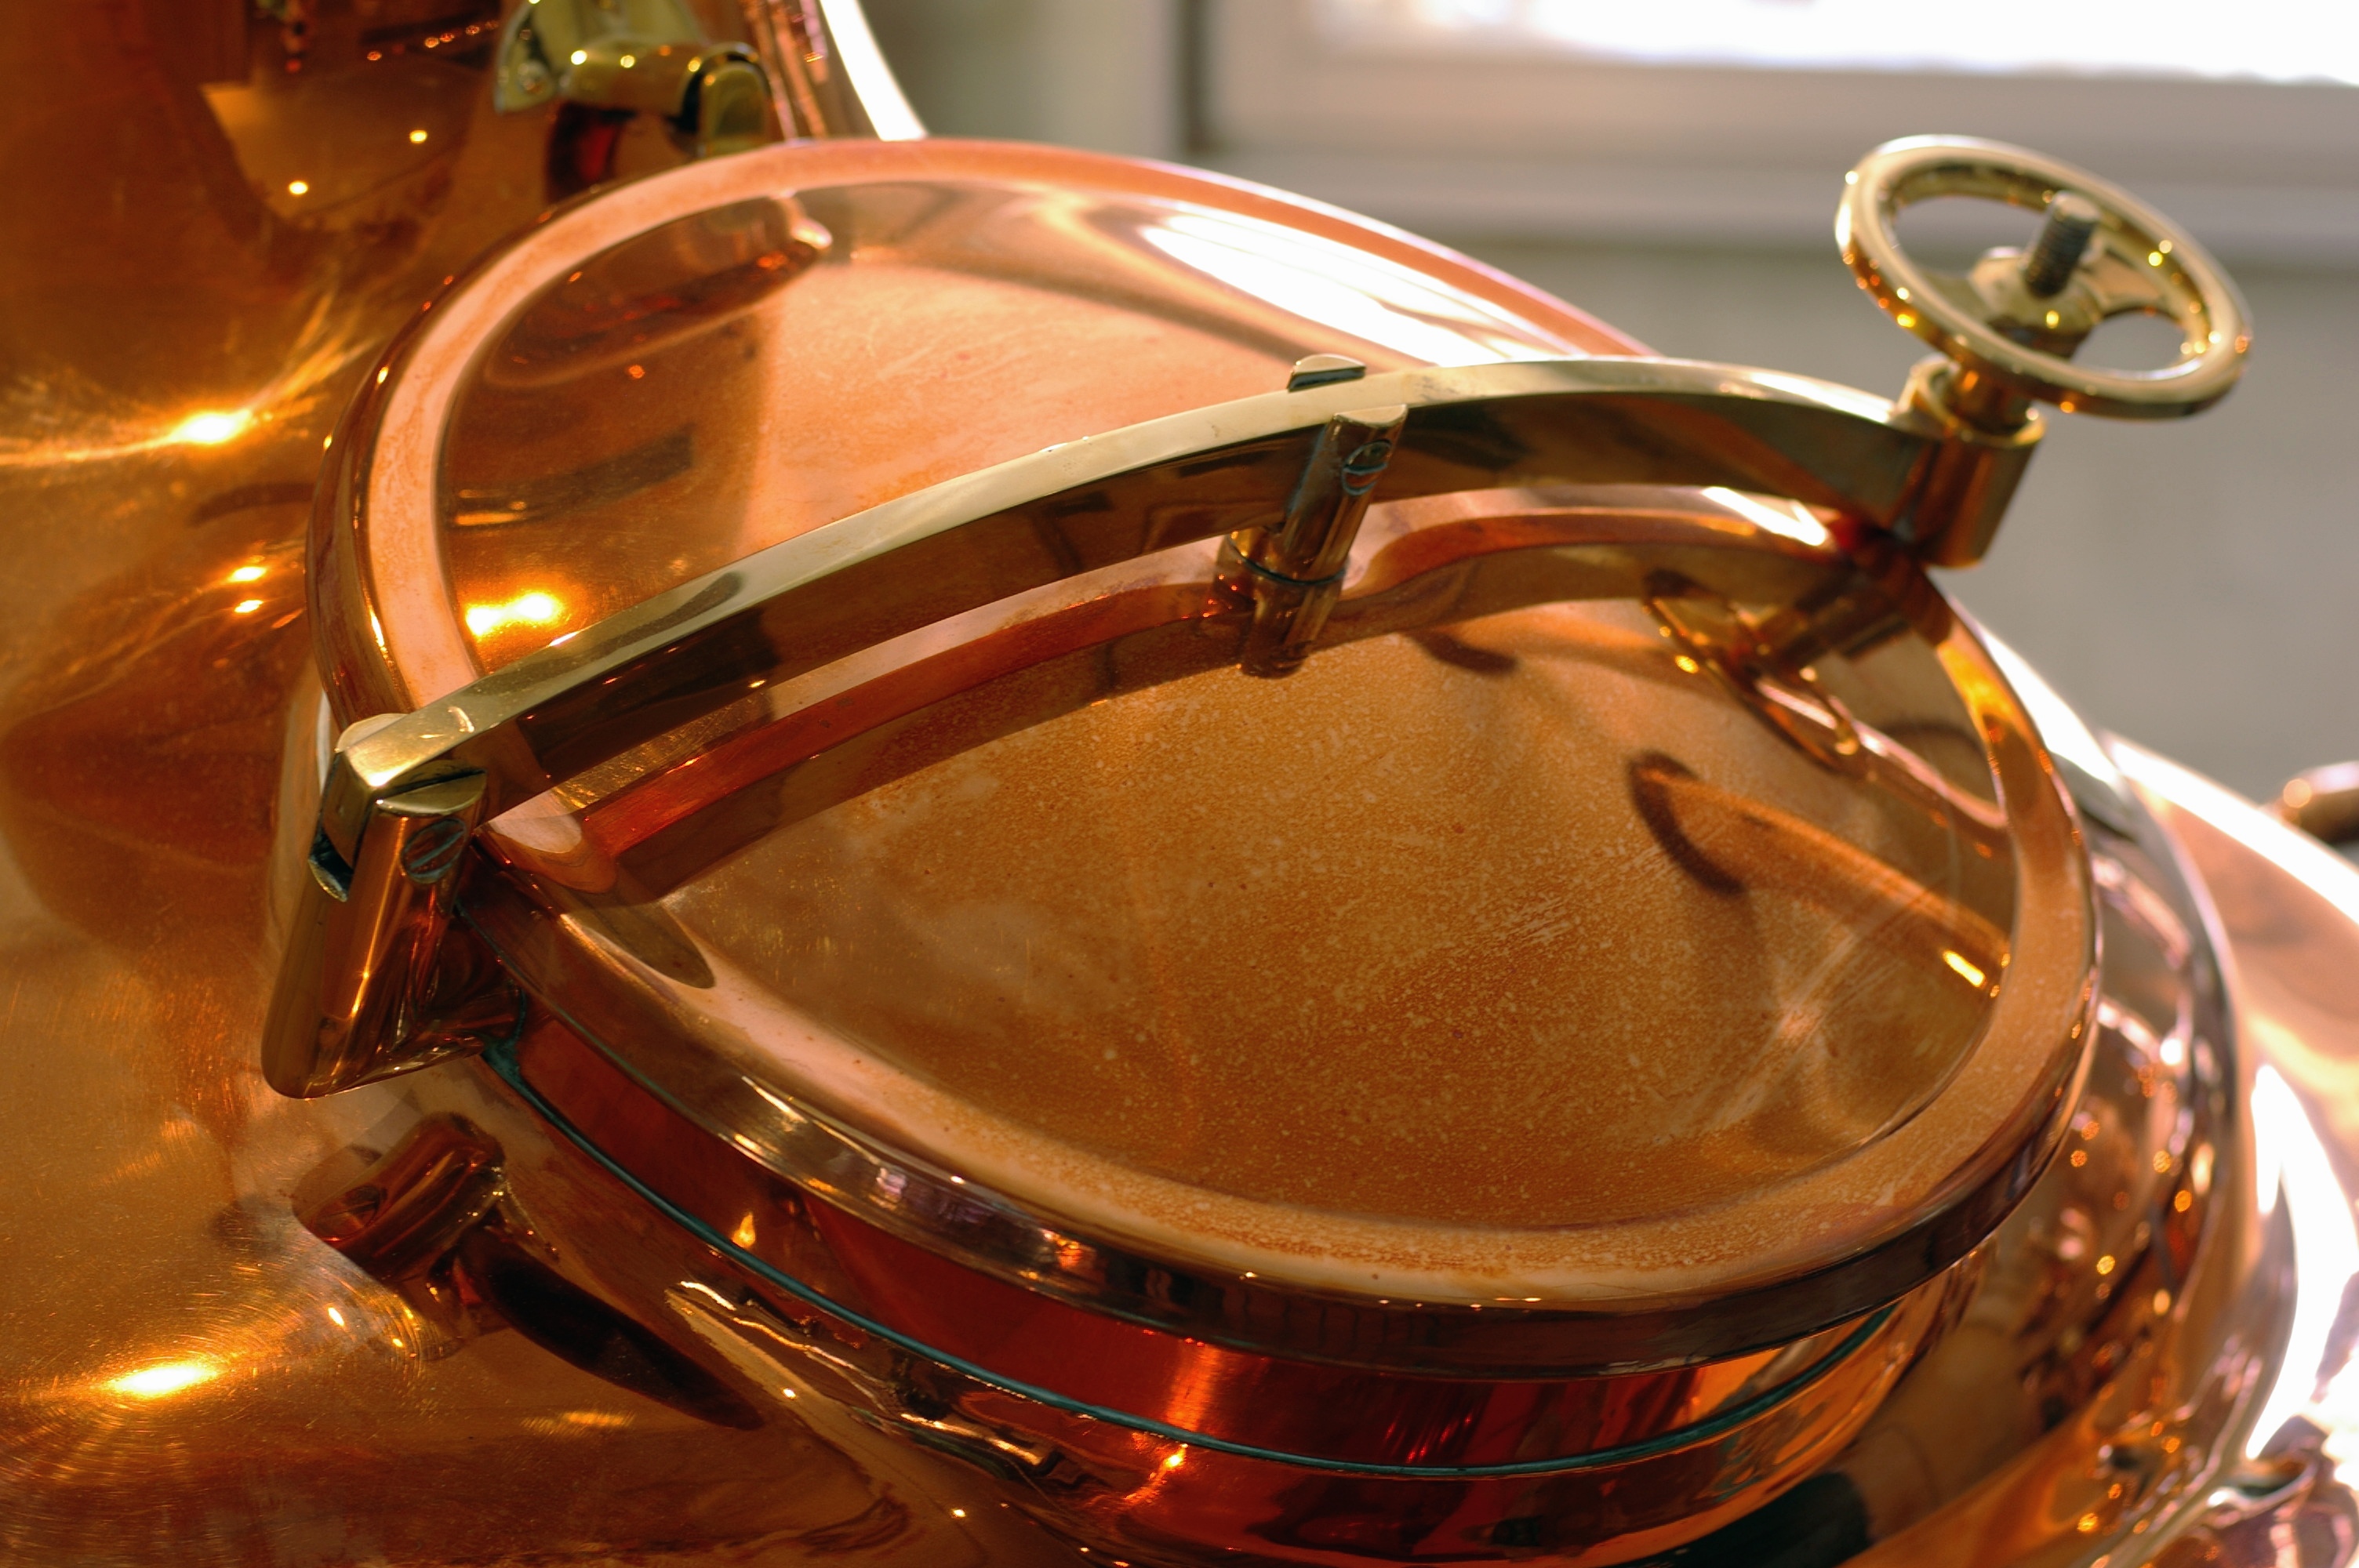
drum, musical instrument, 2012, germany, deutschland, pentax, snapseed, drums, potsdam, brandenburg, lenstagged, steffenzahn, k100d, justpentax, iamflickr, cosina, voigtlander, 58mm, nokton, cosinavoigtlnder, 58mmf14, 58mm14, nokton58mmf14slii, 58mmf14nokton, skin head percussion instrument, snare drum